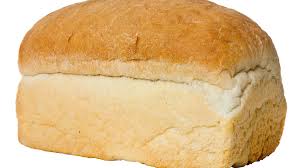
Waste category: biological